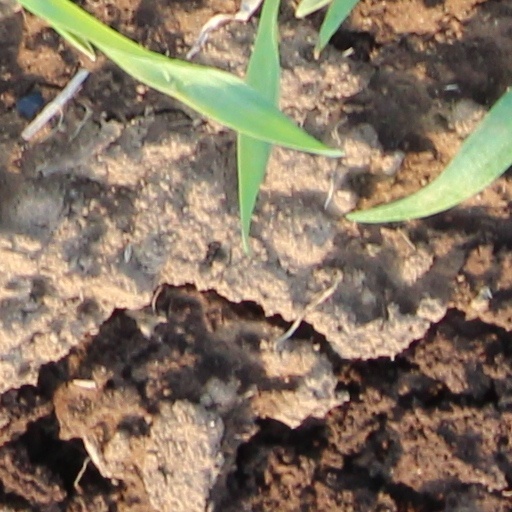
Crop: wheat